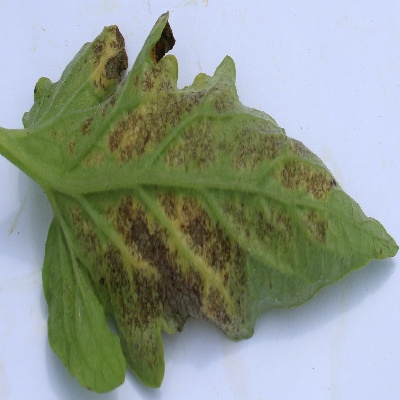
Crop: Tomato
Condition: septoria leaf spot